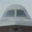
Label: airplane